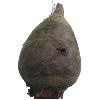
Label: Beetroot 1